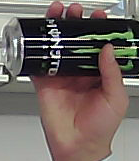
Product: monster_energydrink